Dornier 328

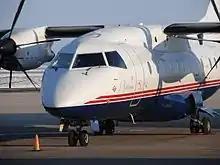
Forward section of a 328

The Dornier 328 is a twin-turboprop engined, regional aircraft, principally designed for short-haul passenger operators; Deutsche Aerospace often promoted the type as being a "third-generation airliner". The fuselage of the 328 employs an unusual streamlined shape, having been optimised for high cruising speeds; the aircraft is capable of higher cruise and approach speeds than most turboprop-powered aircraft, which allows it to be more readily slotted around jetliners during landing approaches. According to Deutsche Aerospace, the 328 offered the "lowest noise level, widest cabin, highest standing room, widest cabin floor, and widest seats in the three-abreast class". The 328 is capable of operations from semi-prepared airstrips and rough runways, incorporating features such as its retractable landing gear being equipped with high-flotation tyres and steerable nose gear and a gravel guard.